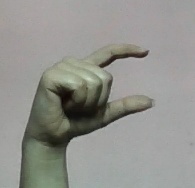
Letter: dal